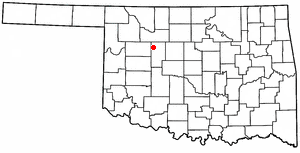
Canton est une ville du comté de Blaine en Oklahoma.